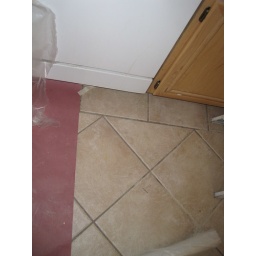
floor tile in kitchen